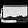
Label: Bag